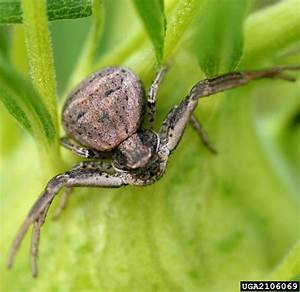
Label: ragno